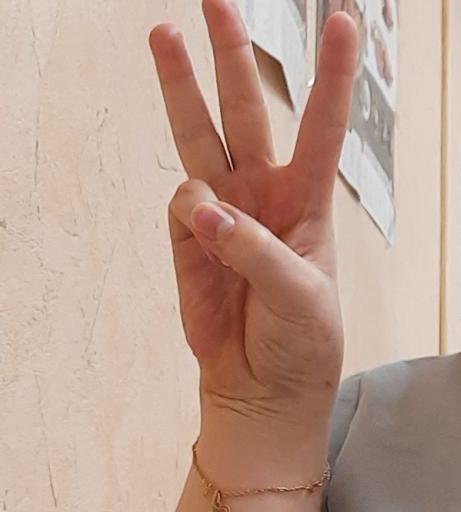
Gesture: three